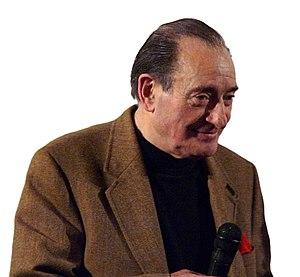
Le réalisateur Pierre Étaix au Cinéma Diagonal Capitole à Montpellier, venu présenter son film ""Le Grand Amour"""
Le département de la Loire est un département français de la région Auvergne-Rhône-Alpes. Il doit son nom au fleuve qui le traverse du sud au nord sur plus de 100 km. Les habitants sont appelés Ligériens, dérivé du nom latin du fleuve Liger. L'Insee et la Poste lui attribuent le code 42. Sa préfecture est Saint-Étienne.